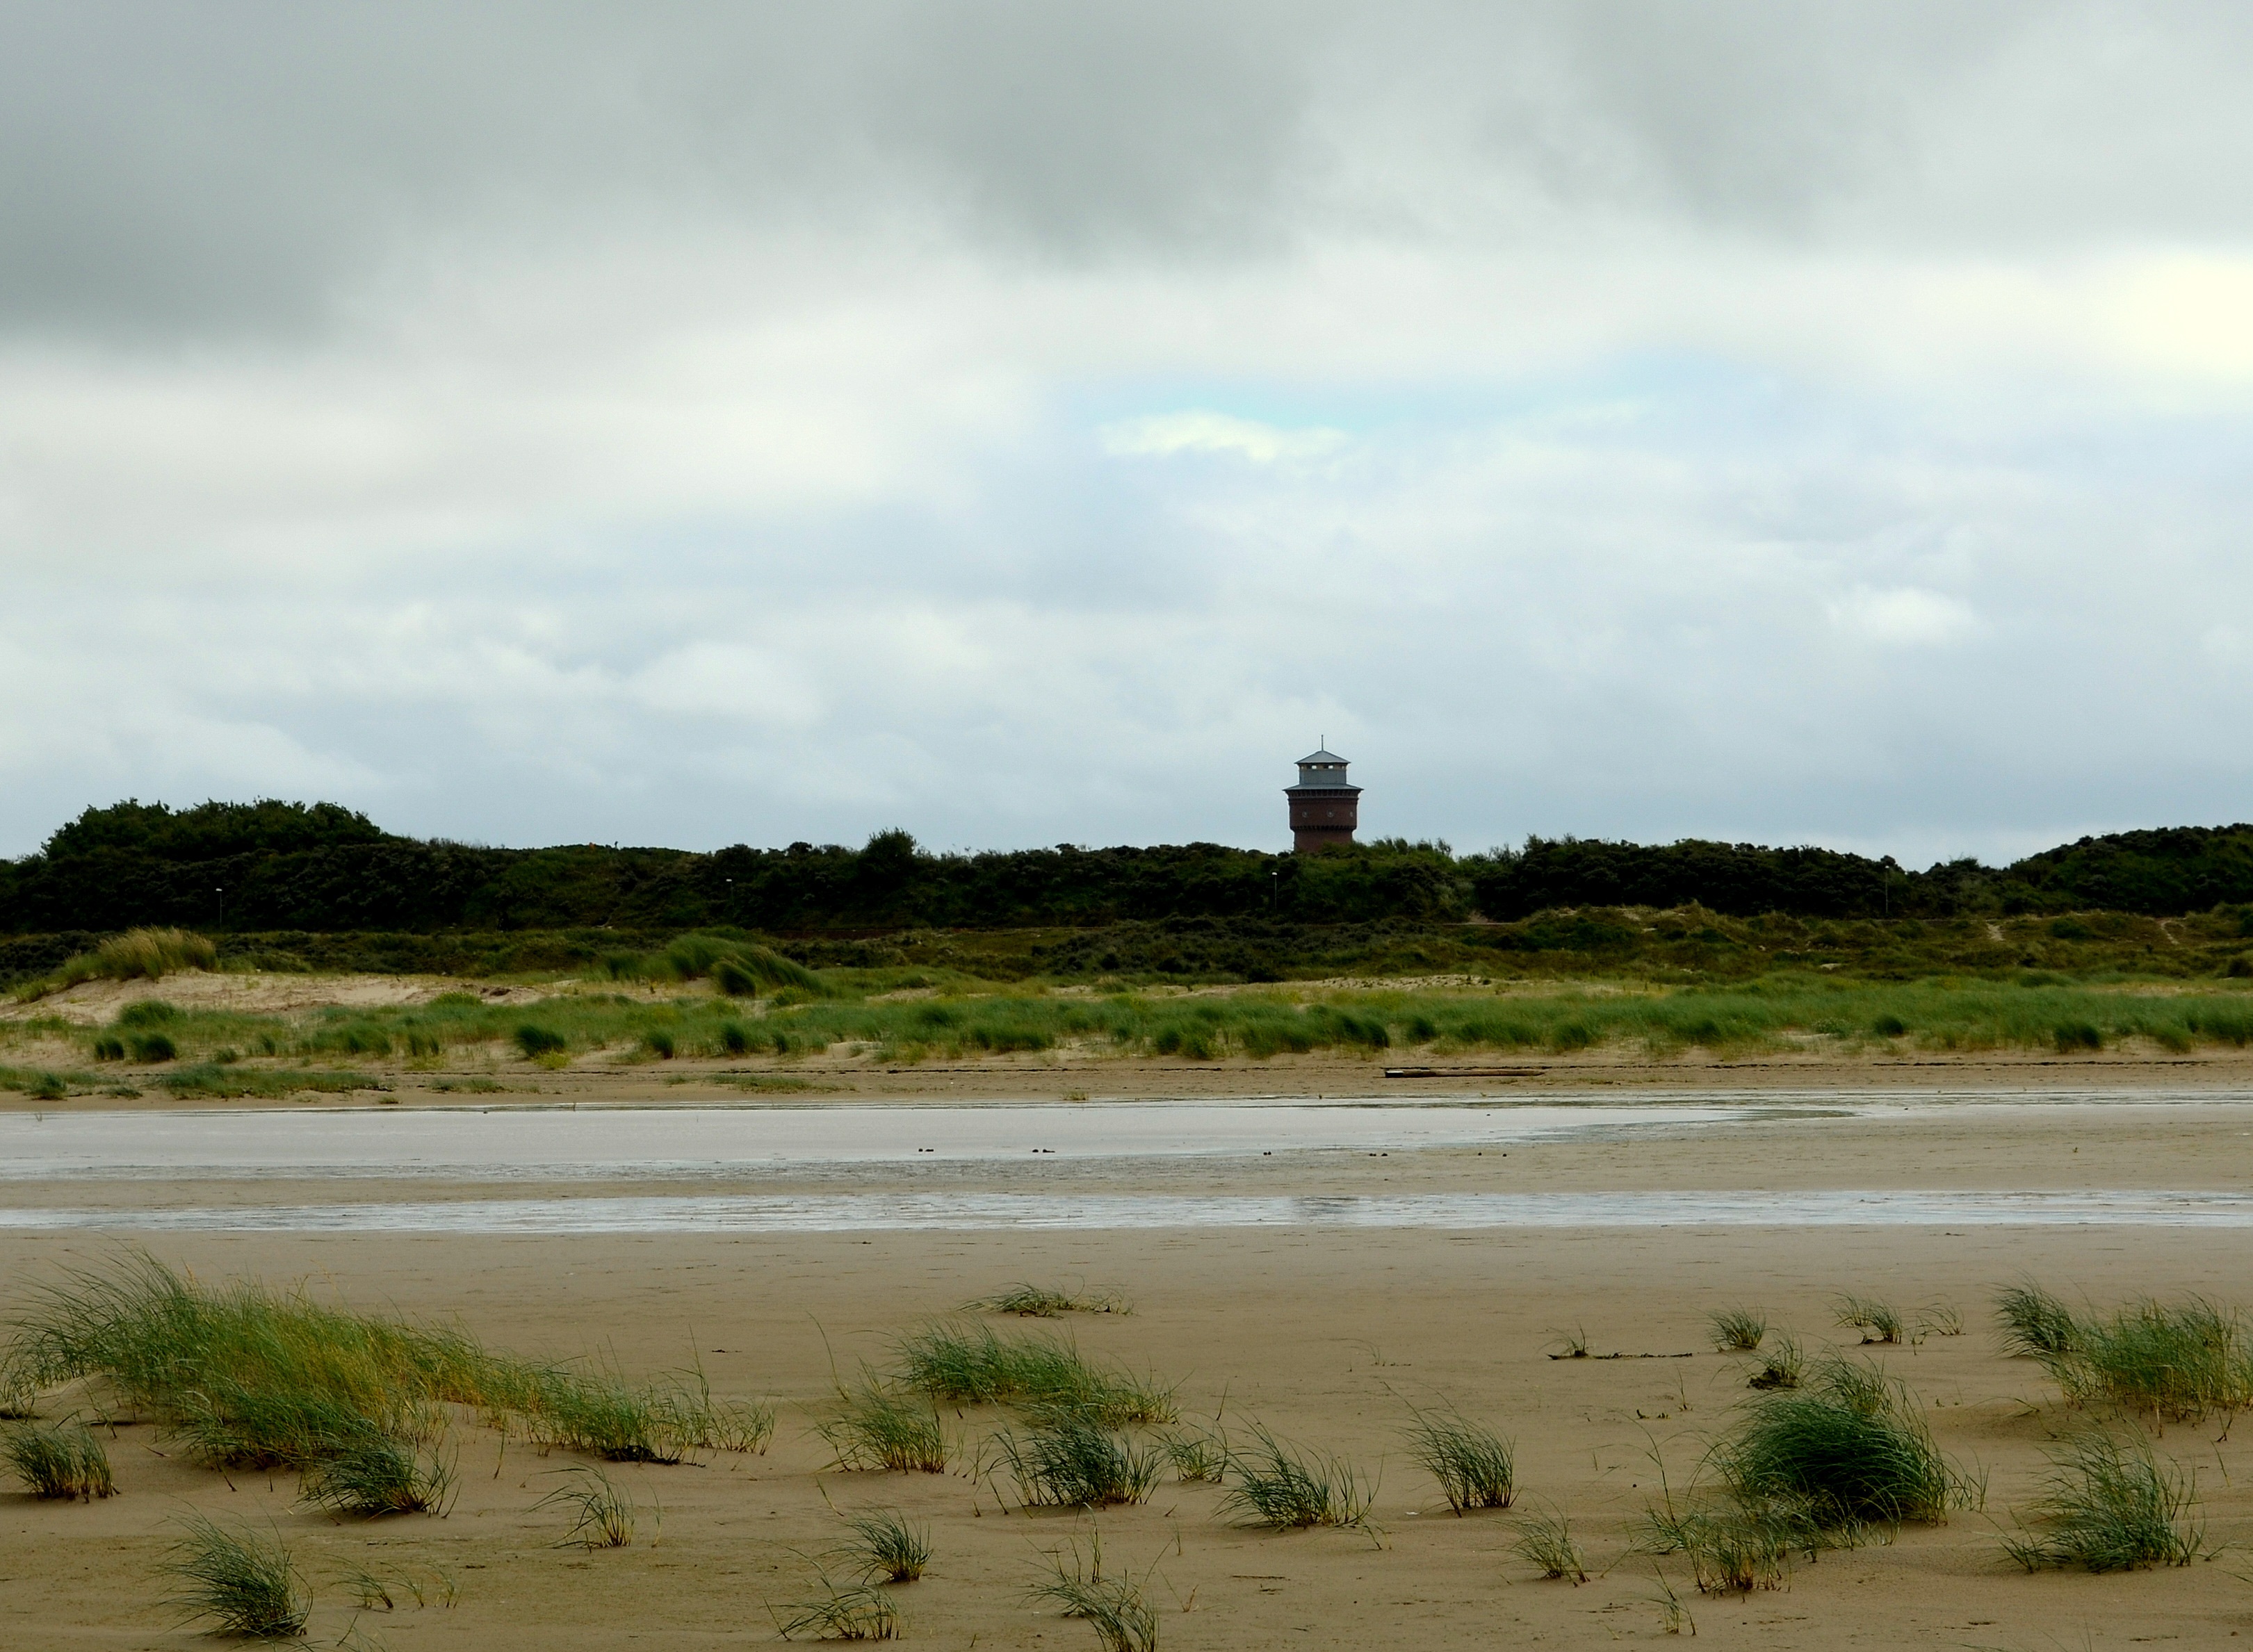
beach, landscape, sea, coast, water, sand, horizon, marsh, cloud, hill, shore, bay, reservoir, plain, water tower, wetland, habitat, borkum, north sea, wadden sea, rural area, water storage, natural environment